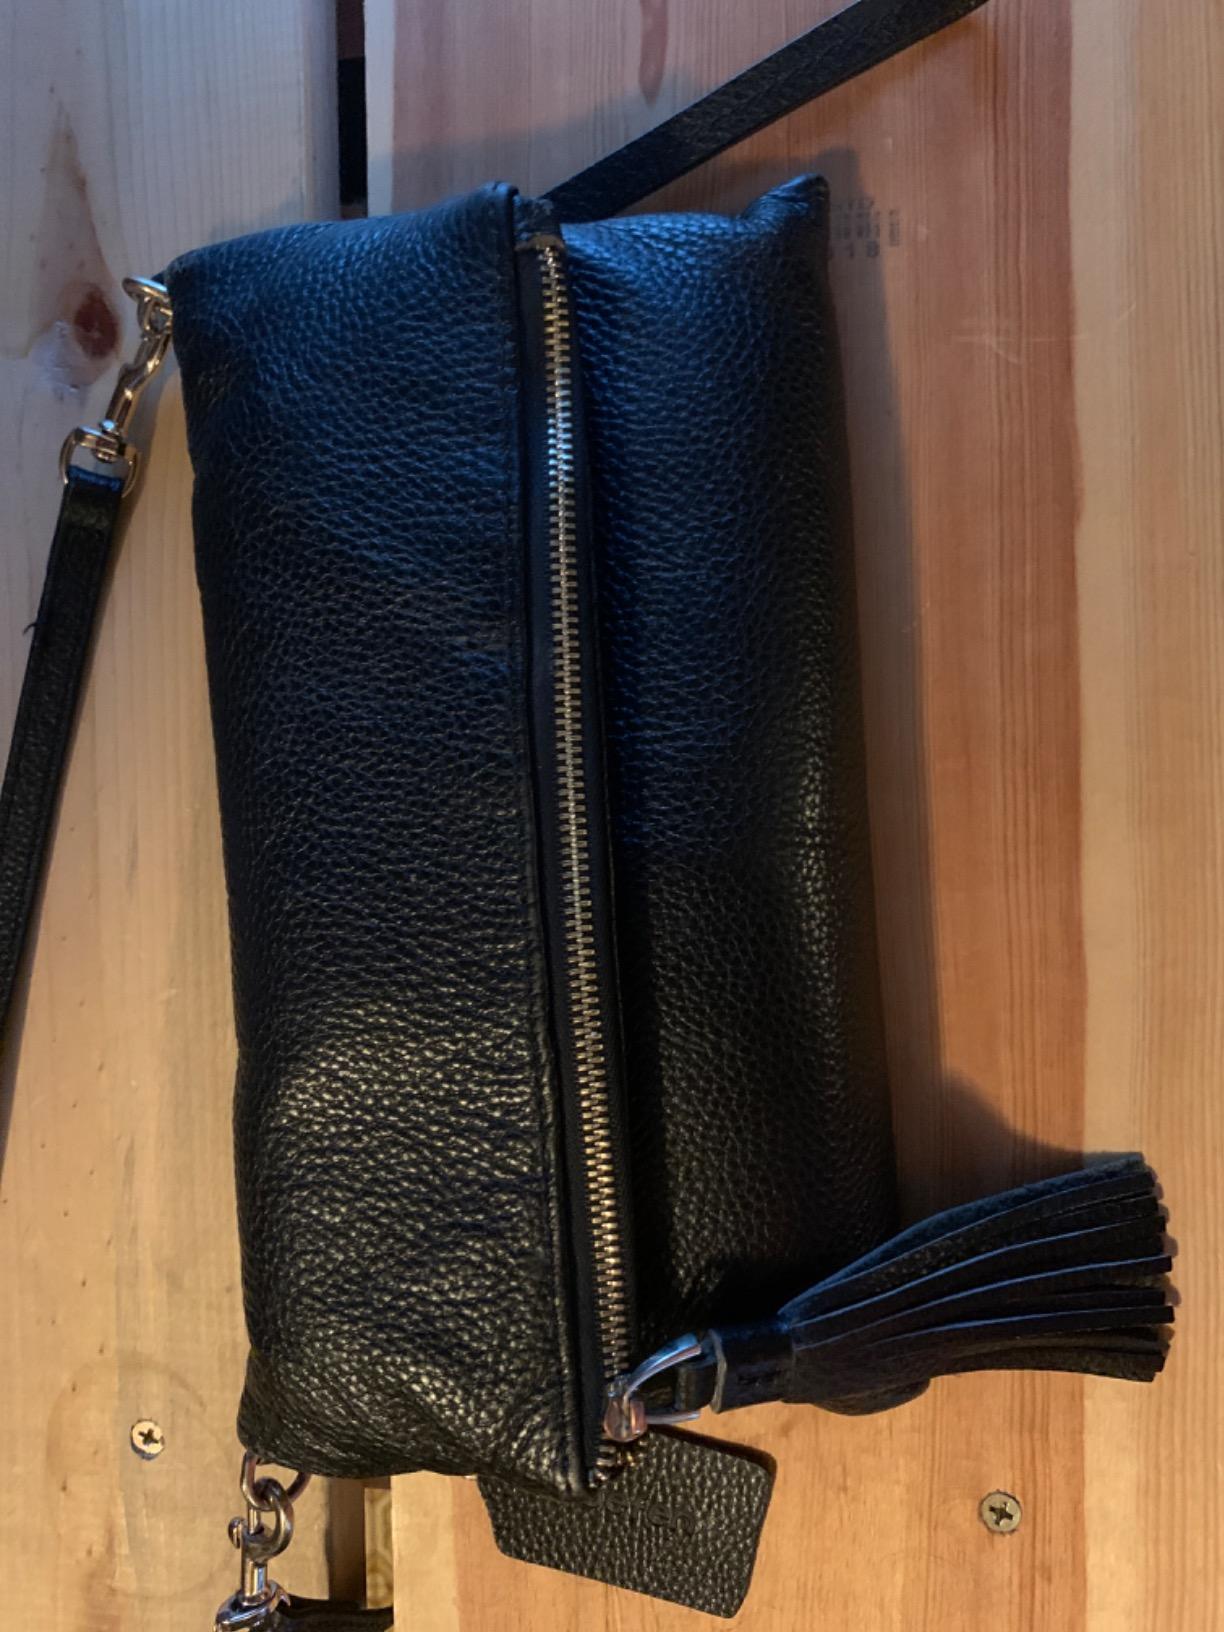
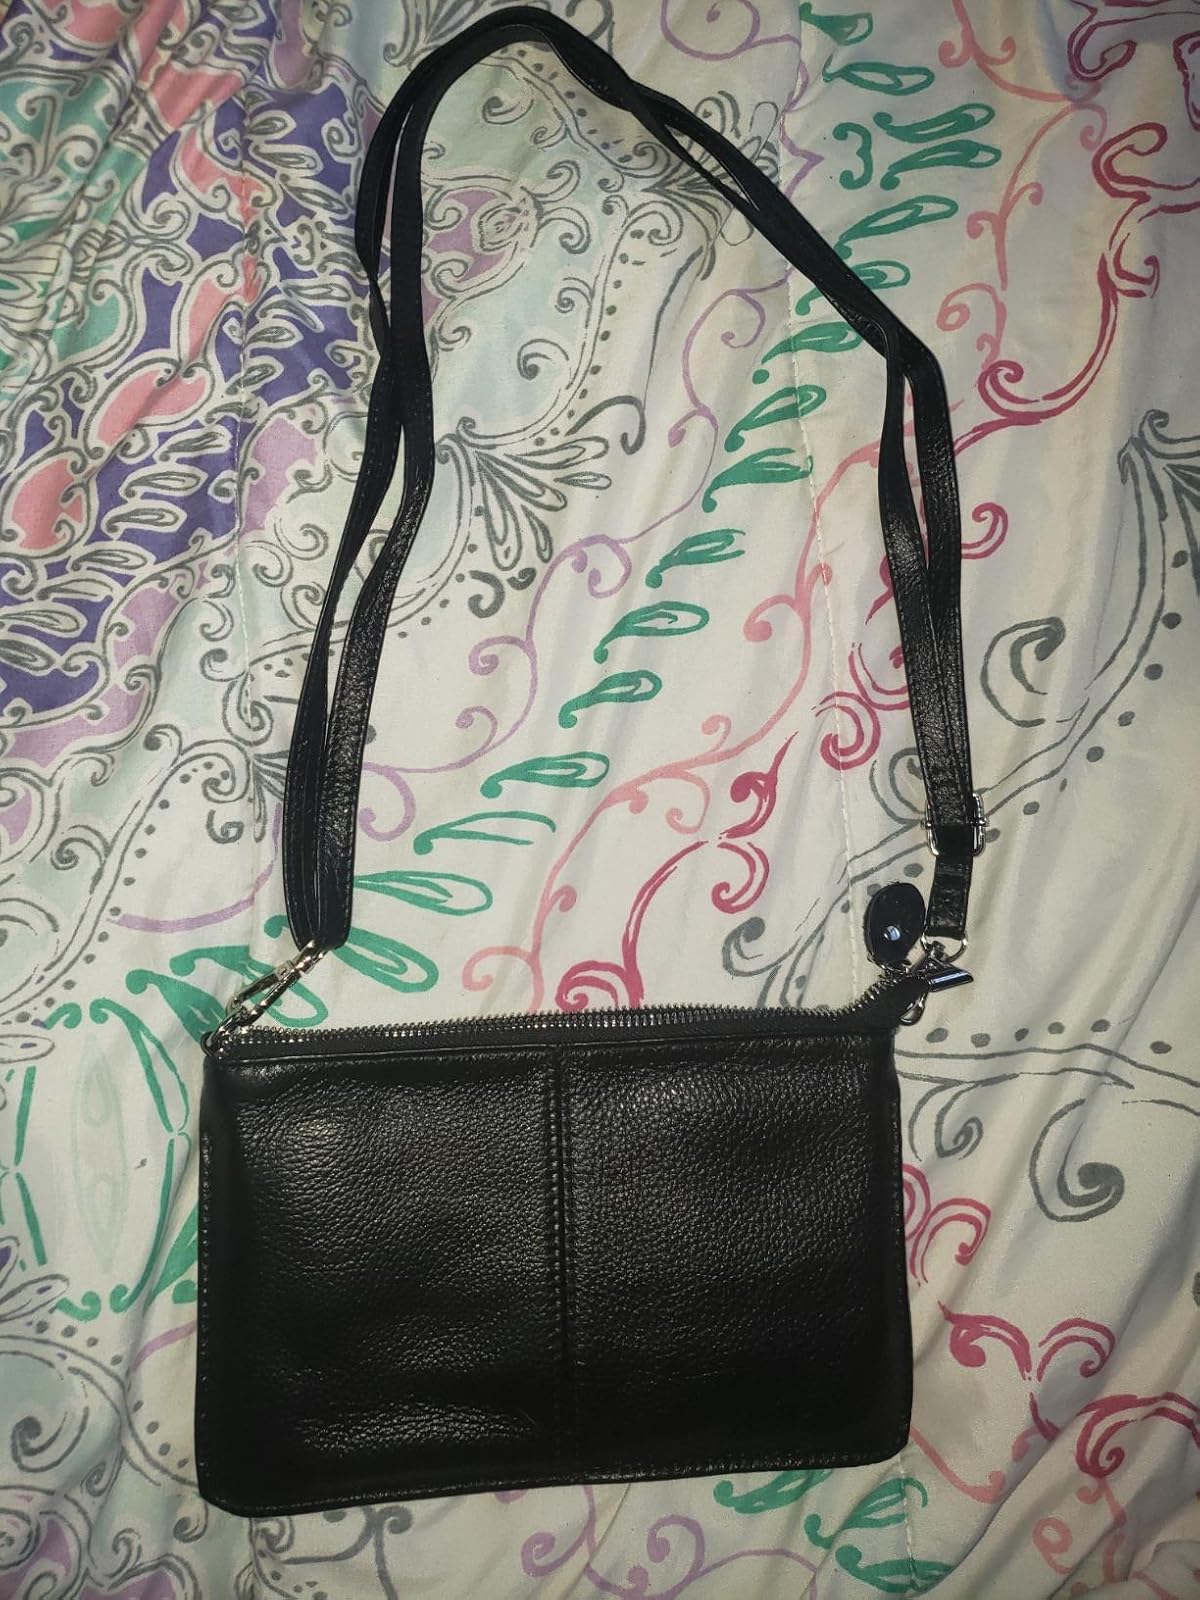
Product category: accessories_handbag
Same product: yes